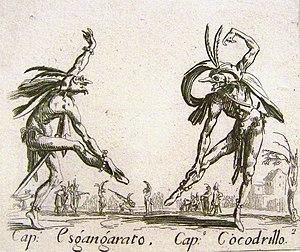
La sonate K. 172 en si bémol majeur est une œuvre pour clavier du compositeur italien Domenico Scarlatti.